Chess World Cup 2021

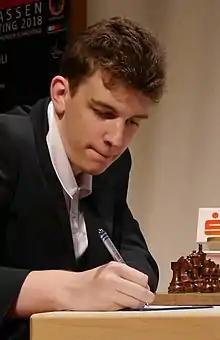
Jan-Krzysztof Duda, the winner of the 2021 FIDE World Cup.

The Chess World Cup 2021 was a 206-player single-elimination chess tournament that took place in Sochi, Russia, beginning 12 July and ending 6 August 2021. It was the 9th edition of the Chess World Cup. The winner of this tournament was the Polish grandmaster Jan-Krzysztof Duda, who won without losing any games either in classical chess or in the rapid tiebreakers.